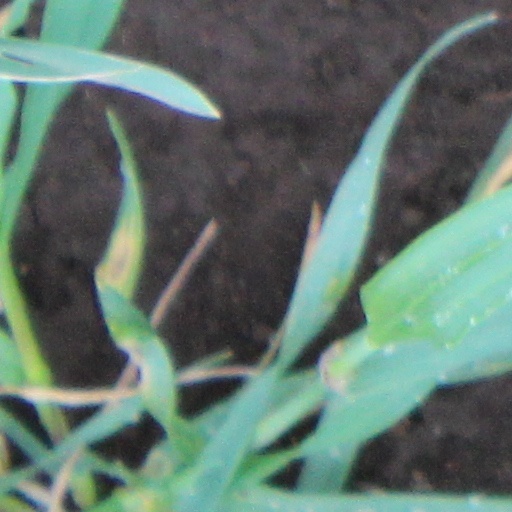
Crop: wheat